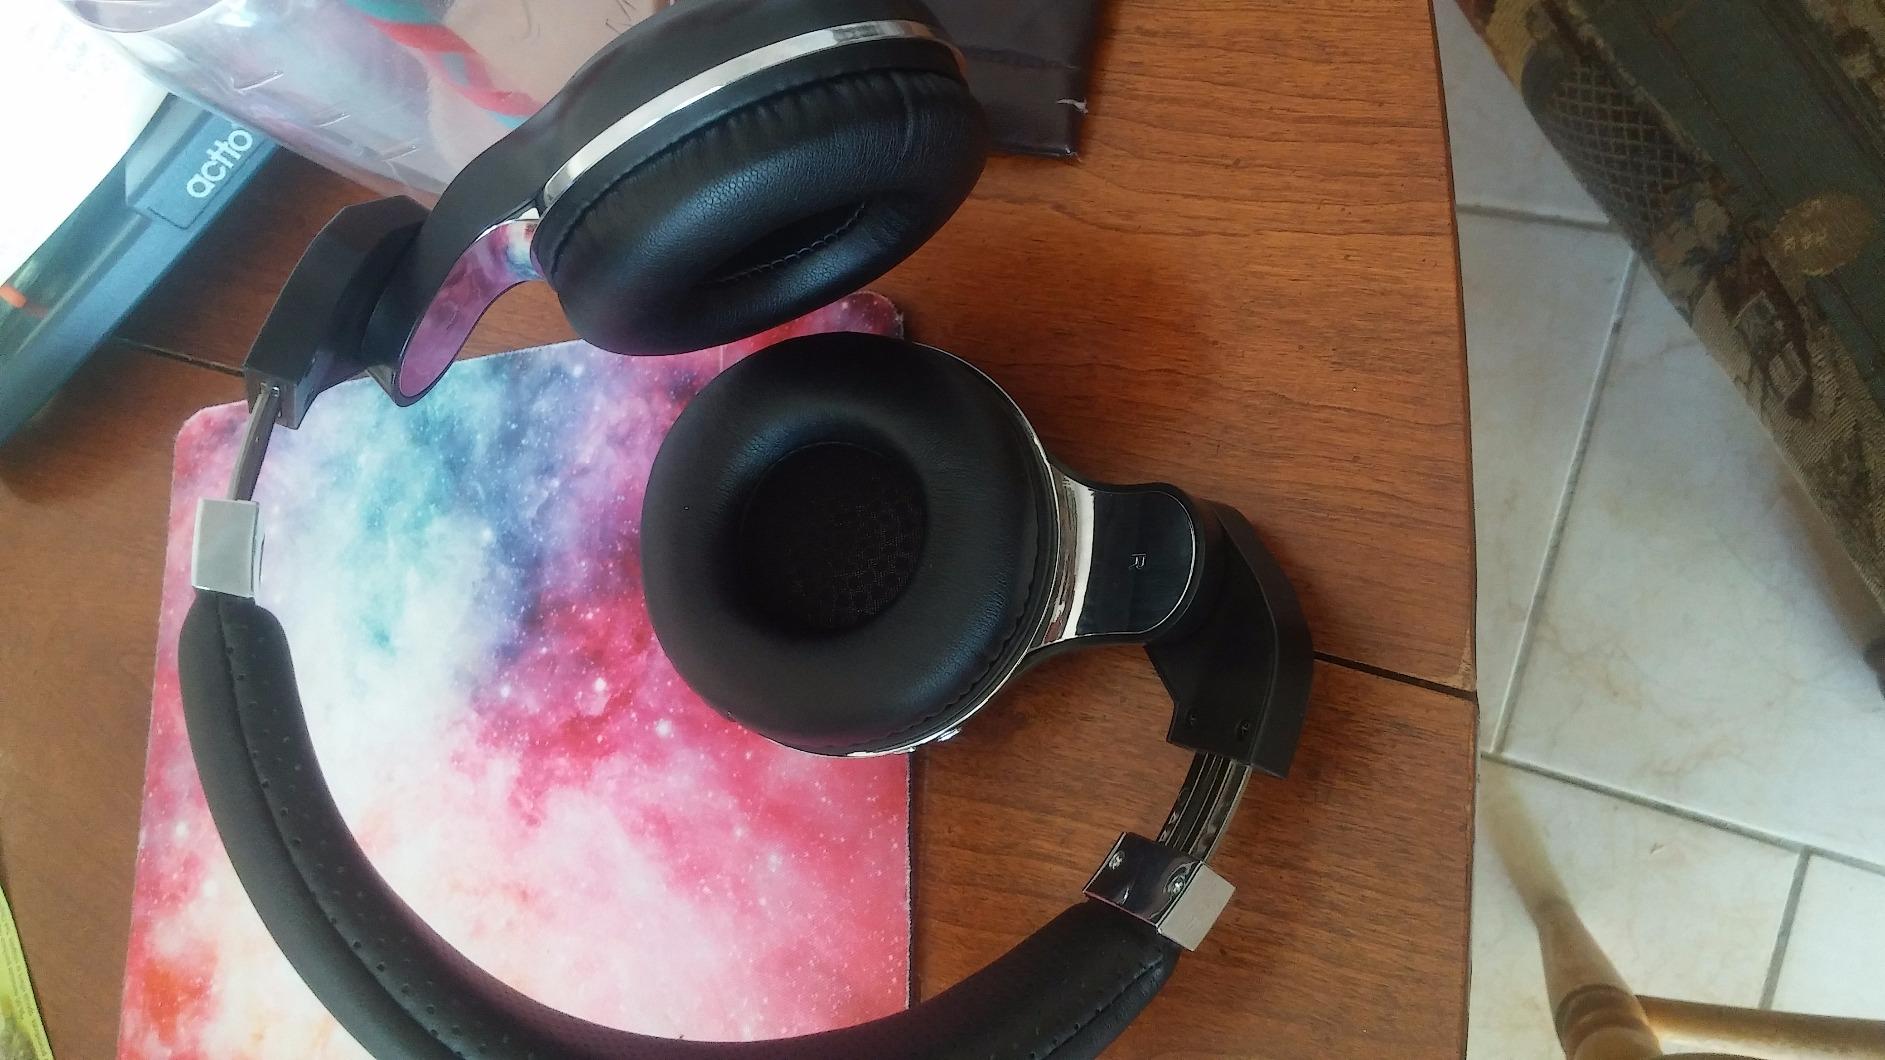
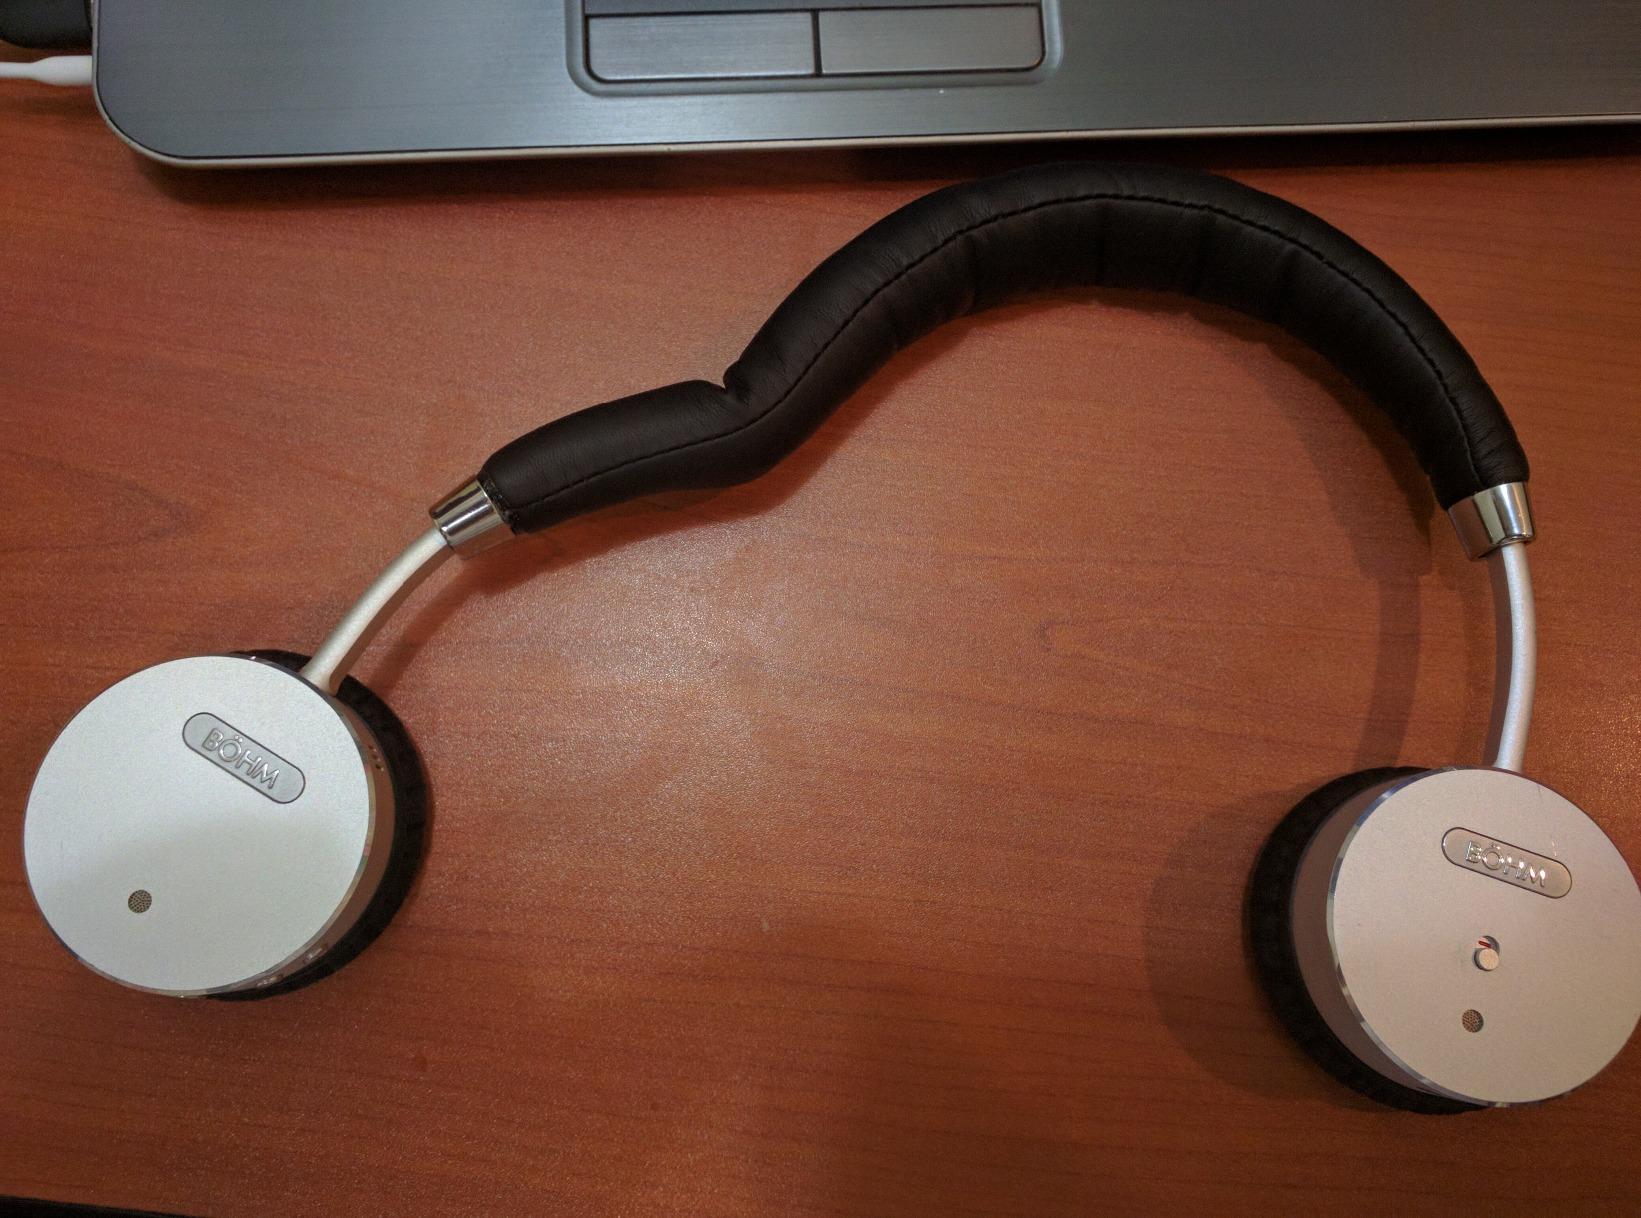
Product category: headphones
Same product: no